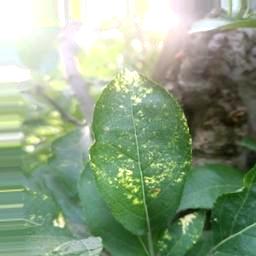
Label: Apple_Mosaic